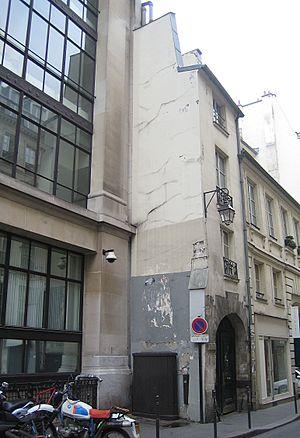
L'alignement correspond à la détermination de l'implantation des constructions par rapport au domaine public, afin de satisfaire aux soucis esthétiques, urbains, de salubrité, de sécurité, de circulation...